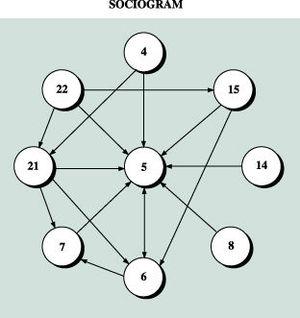
Un jeu de rôle est une technique ou activité, par laquelle une personne interprète le rôle d'un personnage dans un environnement fictif. Le participant agit à travers ce rôle par des actions physiques ou imaginaires, par des actions narratives et par des prises de décision sur le développement du personnage et de son histoire.